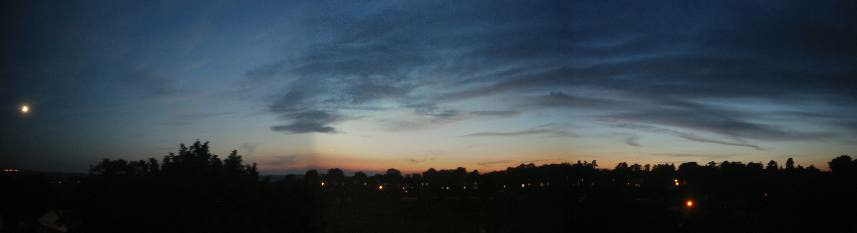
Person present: No